Joseph Heintz the Elder

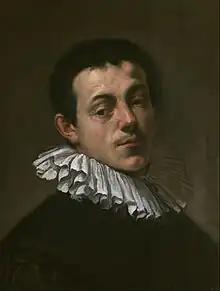
Portrait by Hans von Aachen, 1585

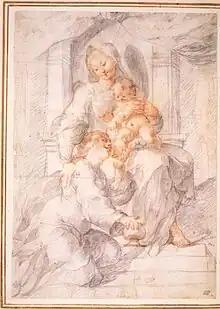
Madonna and Child with Mary Magdalen

Joseph Heintz (or Heinz) the Elder (11 June 1564 – 15 October 1609) was a Swiss painter, draftsman and architect.